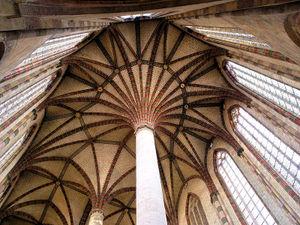
Palmier de l'eglise des Jacobins, Toulouse, France
L'architecture gothique est un style architectural d'origine française qui s'est développé à partir de la seconde partie du Moyen Âge en Europe occidentale. Elle apparaît en Île-de-France et en Haute-Picardie au XIIᵉ siècle. Elle se diffuse rapidement au nord puis au sud de la Loire et en Europe jusqu'au milieu du XVIᵉ siècle et même jusqu'au XVIIᵉ siècle dans certains pays. L'esthétique gothique et ses techniques se perpétuent dans l'architecture française au-delà du XVIᵉ siècle, en pleine période classique, dans certains détails et modes de constructions. Enfin, un véritable renouveau apparaît avec la vague de l'historicisme du XIXᵉ siècle jusqu'au début du XXᵉ siècle. Le style a alors été qualifié de néo-gothique.
Le Couvent des Jacobins de Toulouse, situé dans le centre de la ville, à mi-chemin entre le Capitole et la Garonne, juste en face du lycée Pierre-de-Fermat, est constitué d'une église dite « église des Jacobins », d'un cloître, d'une salle capitulaire, d'un réfectoire et d'une chapelle, la chapelle Saint-Antonin. Il est parfois appelé « ensemble conventuel des Jacobins », appellation qui est aujourd'hui abandonnée. Il a été construit par l'ordre des frères prêcheurs, un ordre mendiant dont le premier couvent de la branche masculine a été fondé en 1215 à Toulouse par Dominique de Guzmán, futur saint Dominique, afin de promouvoir la prédication de l'Évangile et lutter contre l'hérésie cathare. Ces bâtiments entièrement faits de brique sont considérés comme des joyaux de l'art gothique languedocien en matière de construction monastique des XIIIᵉ siècle et XIVᵉ siècle.
Cet article recense les monuments historiques de France classés en 1840, la première protection de ce type dans le pays.
Toulouse, est une commune du Sud-Ouest de la France. Capitale au Vᵉ siècle du royaume wisigoth, une des capitales du royaume d'Aquitaine, capitale du comté de Toulouse fondé en 852 par Raimond Iᵉʳ et capitale historique du Languedoc, elle est aujourd'hui le chef-lieu de la région d'Occitanie, du département de la Haute-Garonne, et le siège de Toulouse Métropole. Elle était également le chef-lieu de l'ancienne région Midi-Pyrénées jusqu'à sa disparition au 1ᵉʳ janvier 2016.